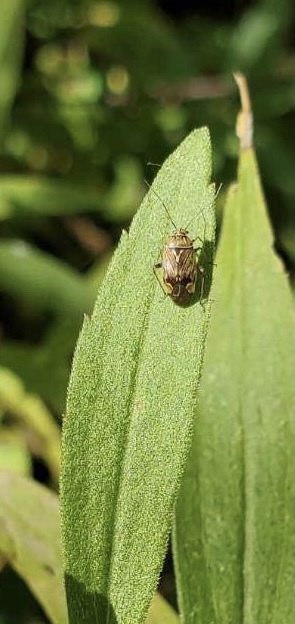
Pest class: lygus_bug